Grigoris (catholicos)

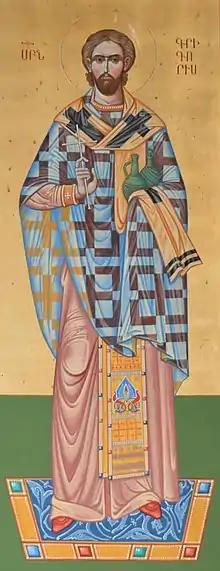
A modern painting of Grigoris at Amaras Monastery

Grigoris (early 4th century – c. 330 or c. 334 AD) was the Catholicos of the Church of Caucasian Albania ca. 325–330 AD. He is considered a saint martyr by the Armenian Apostolic Church.